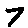
Label: 7